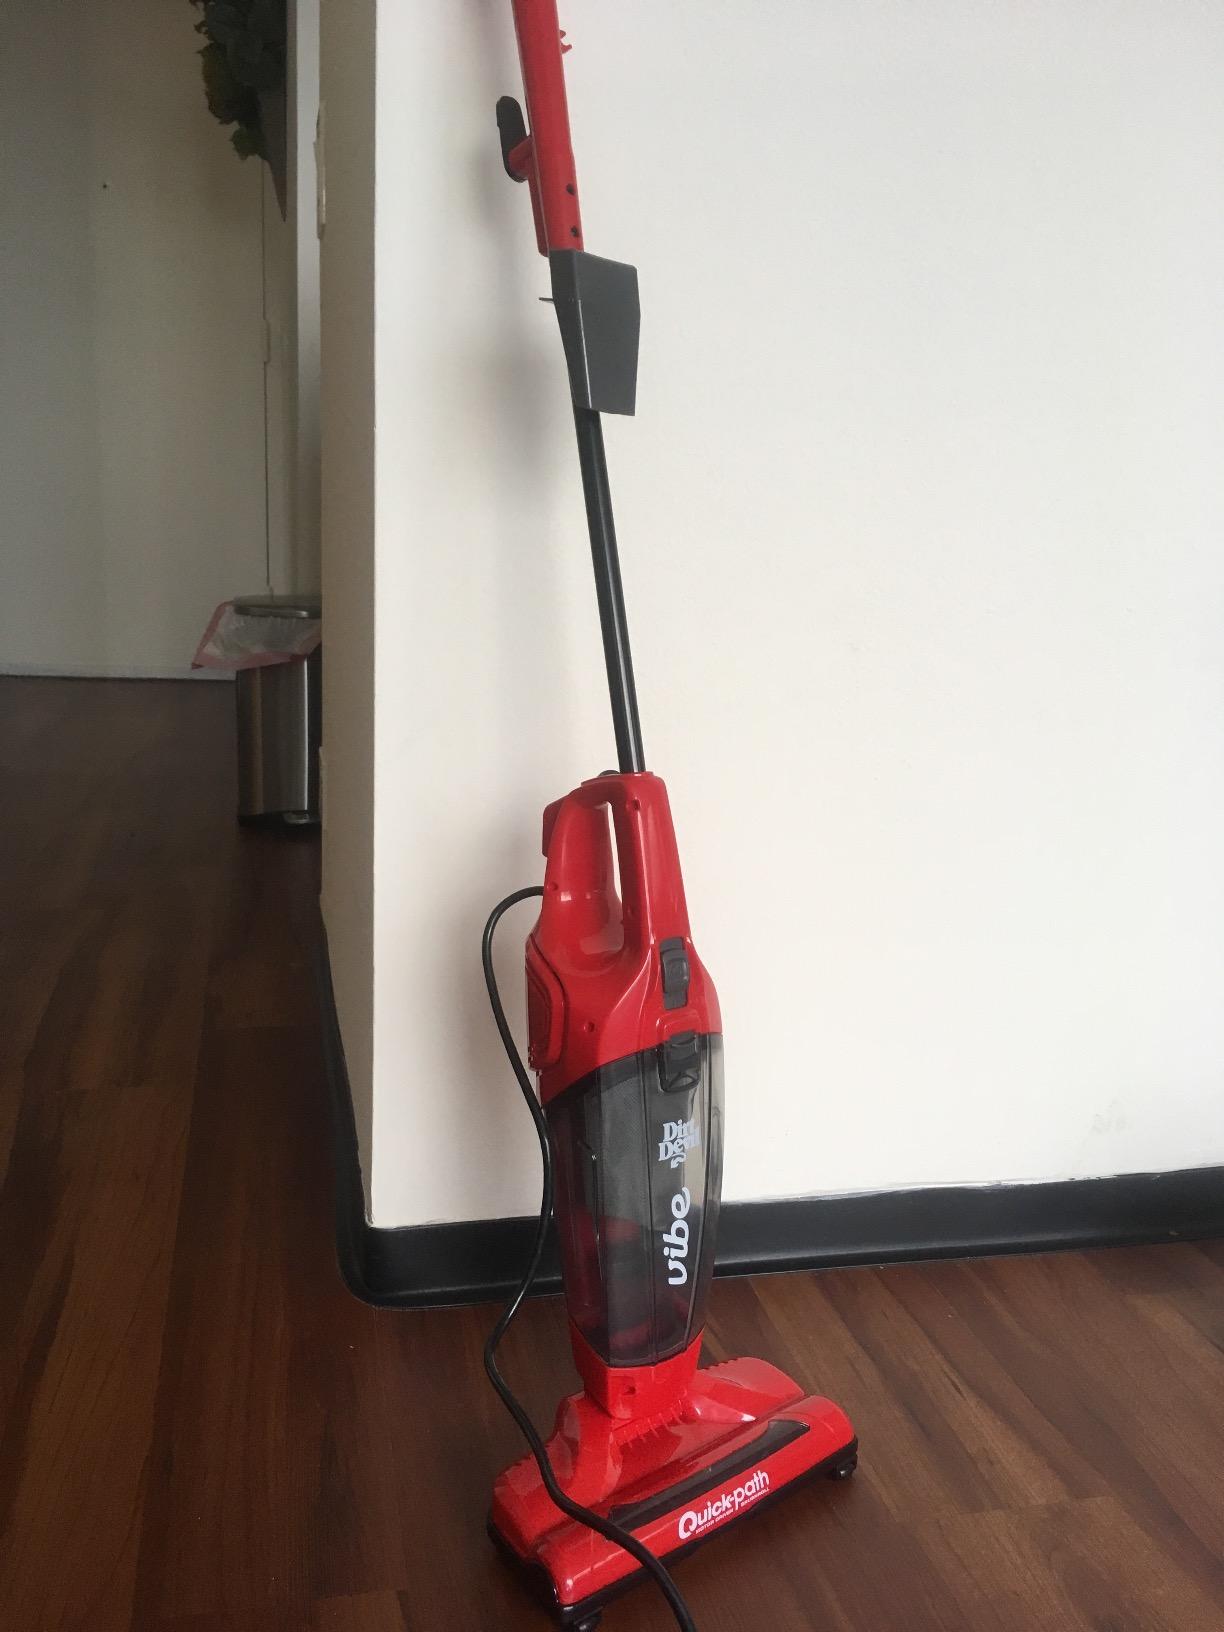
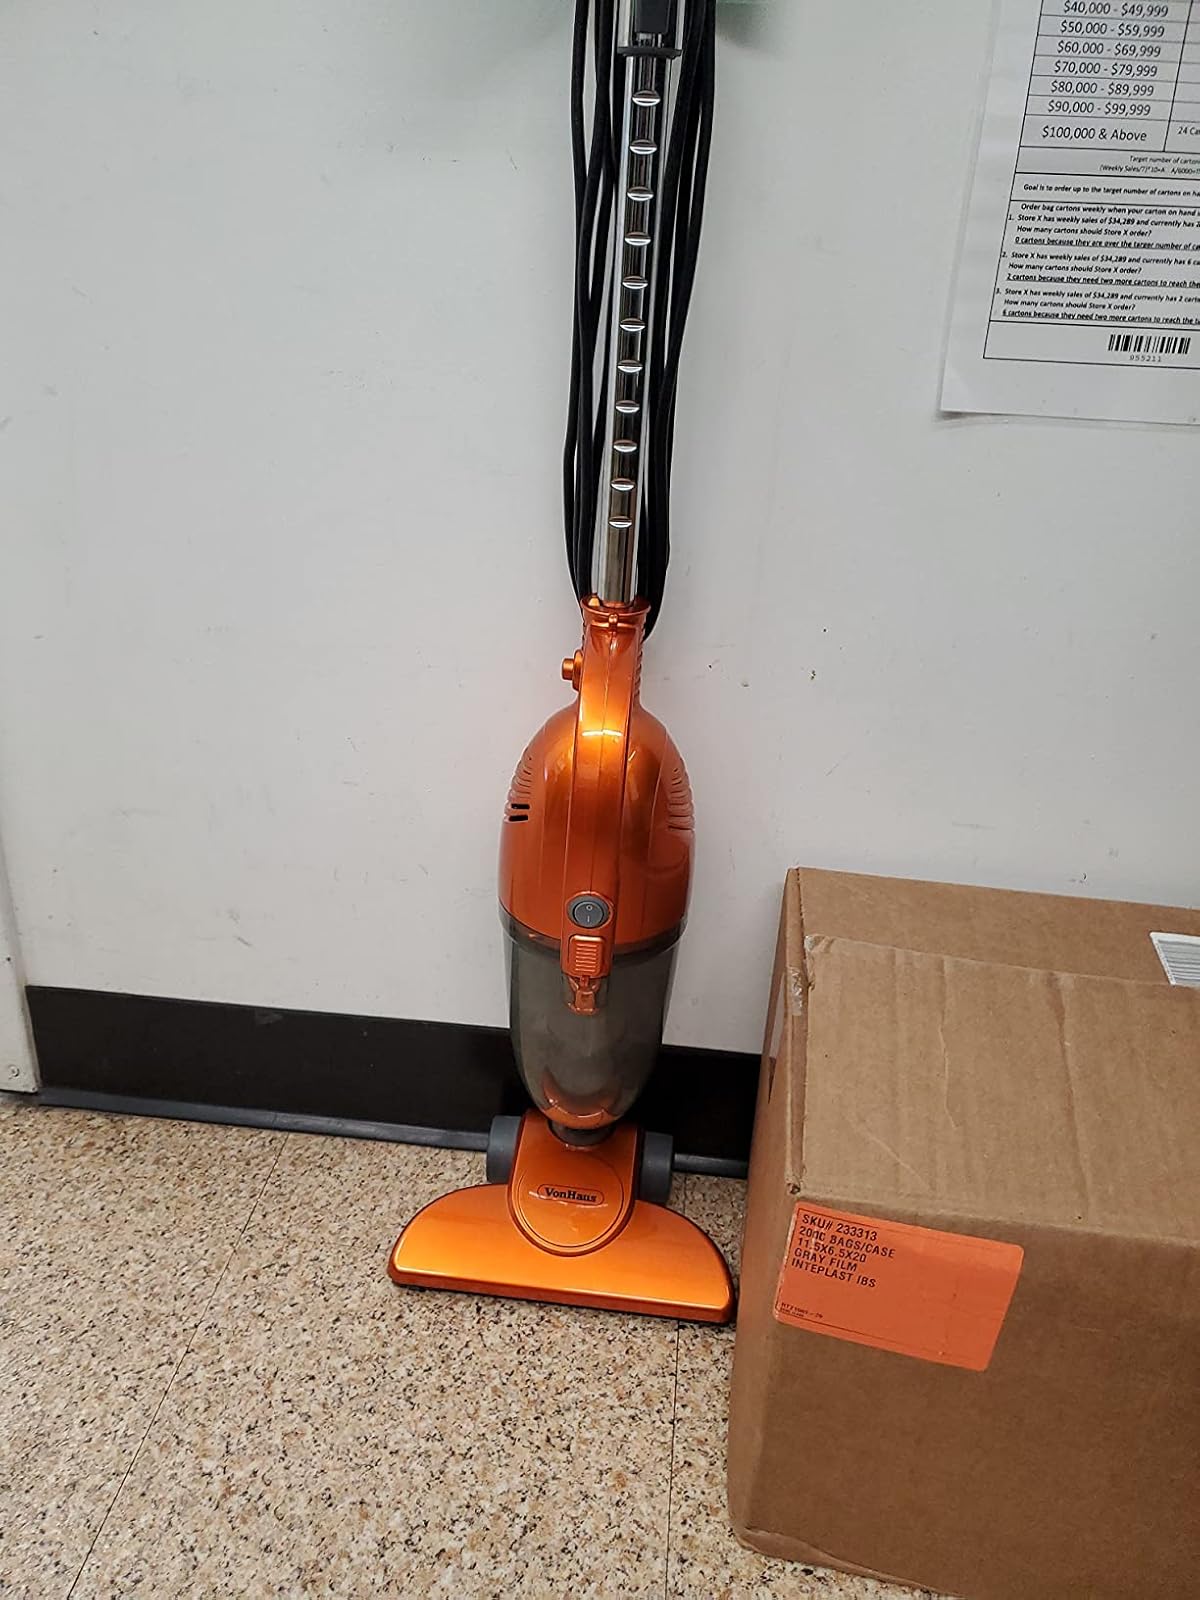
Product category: items_vacuum
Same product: no